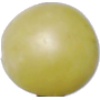
Label: Grape White 2